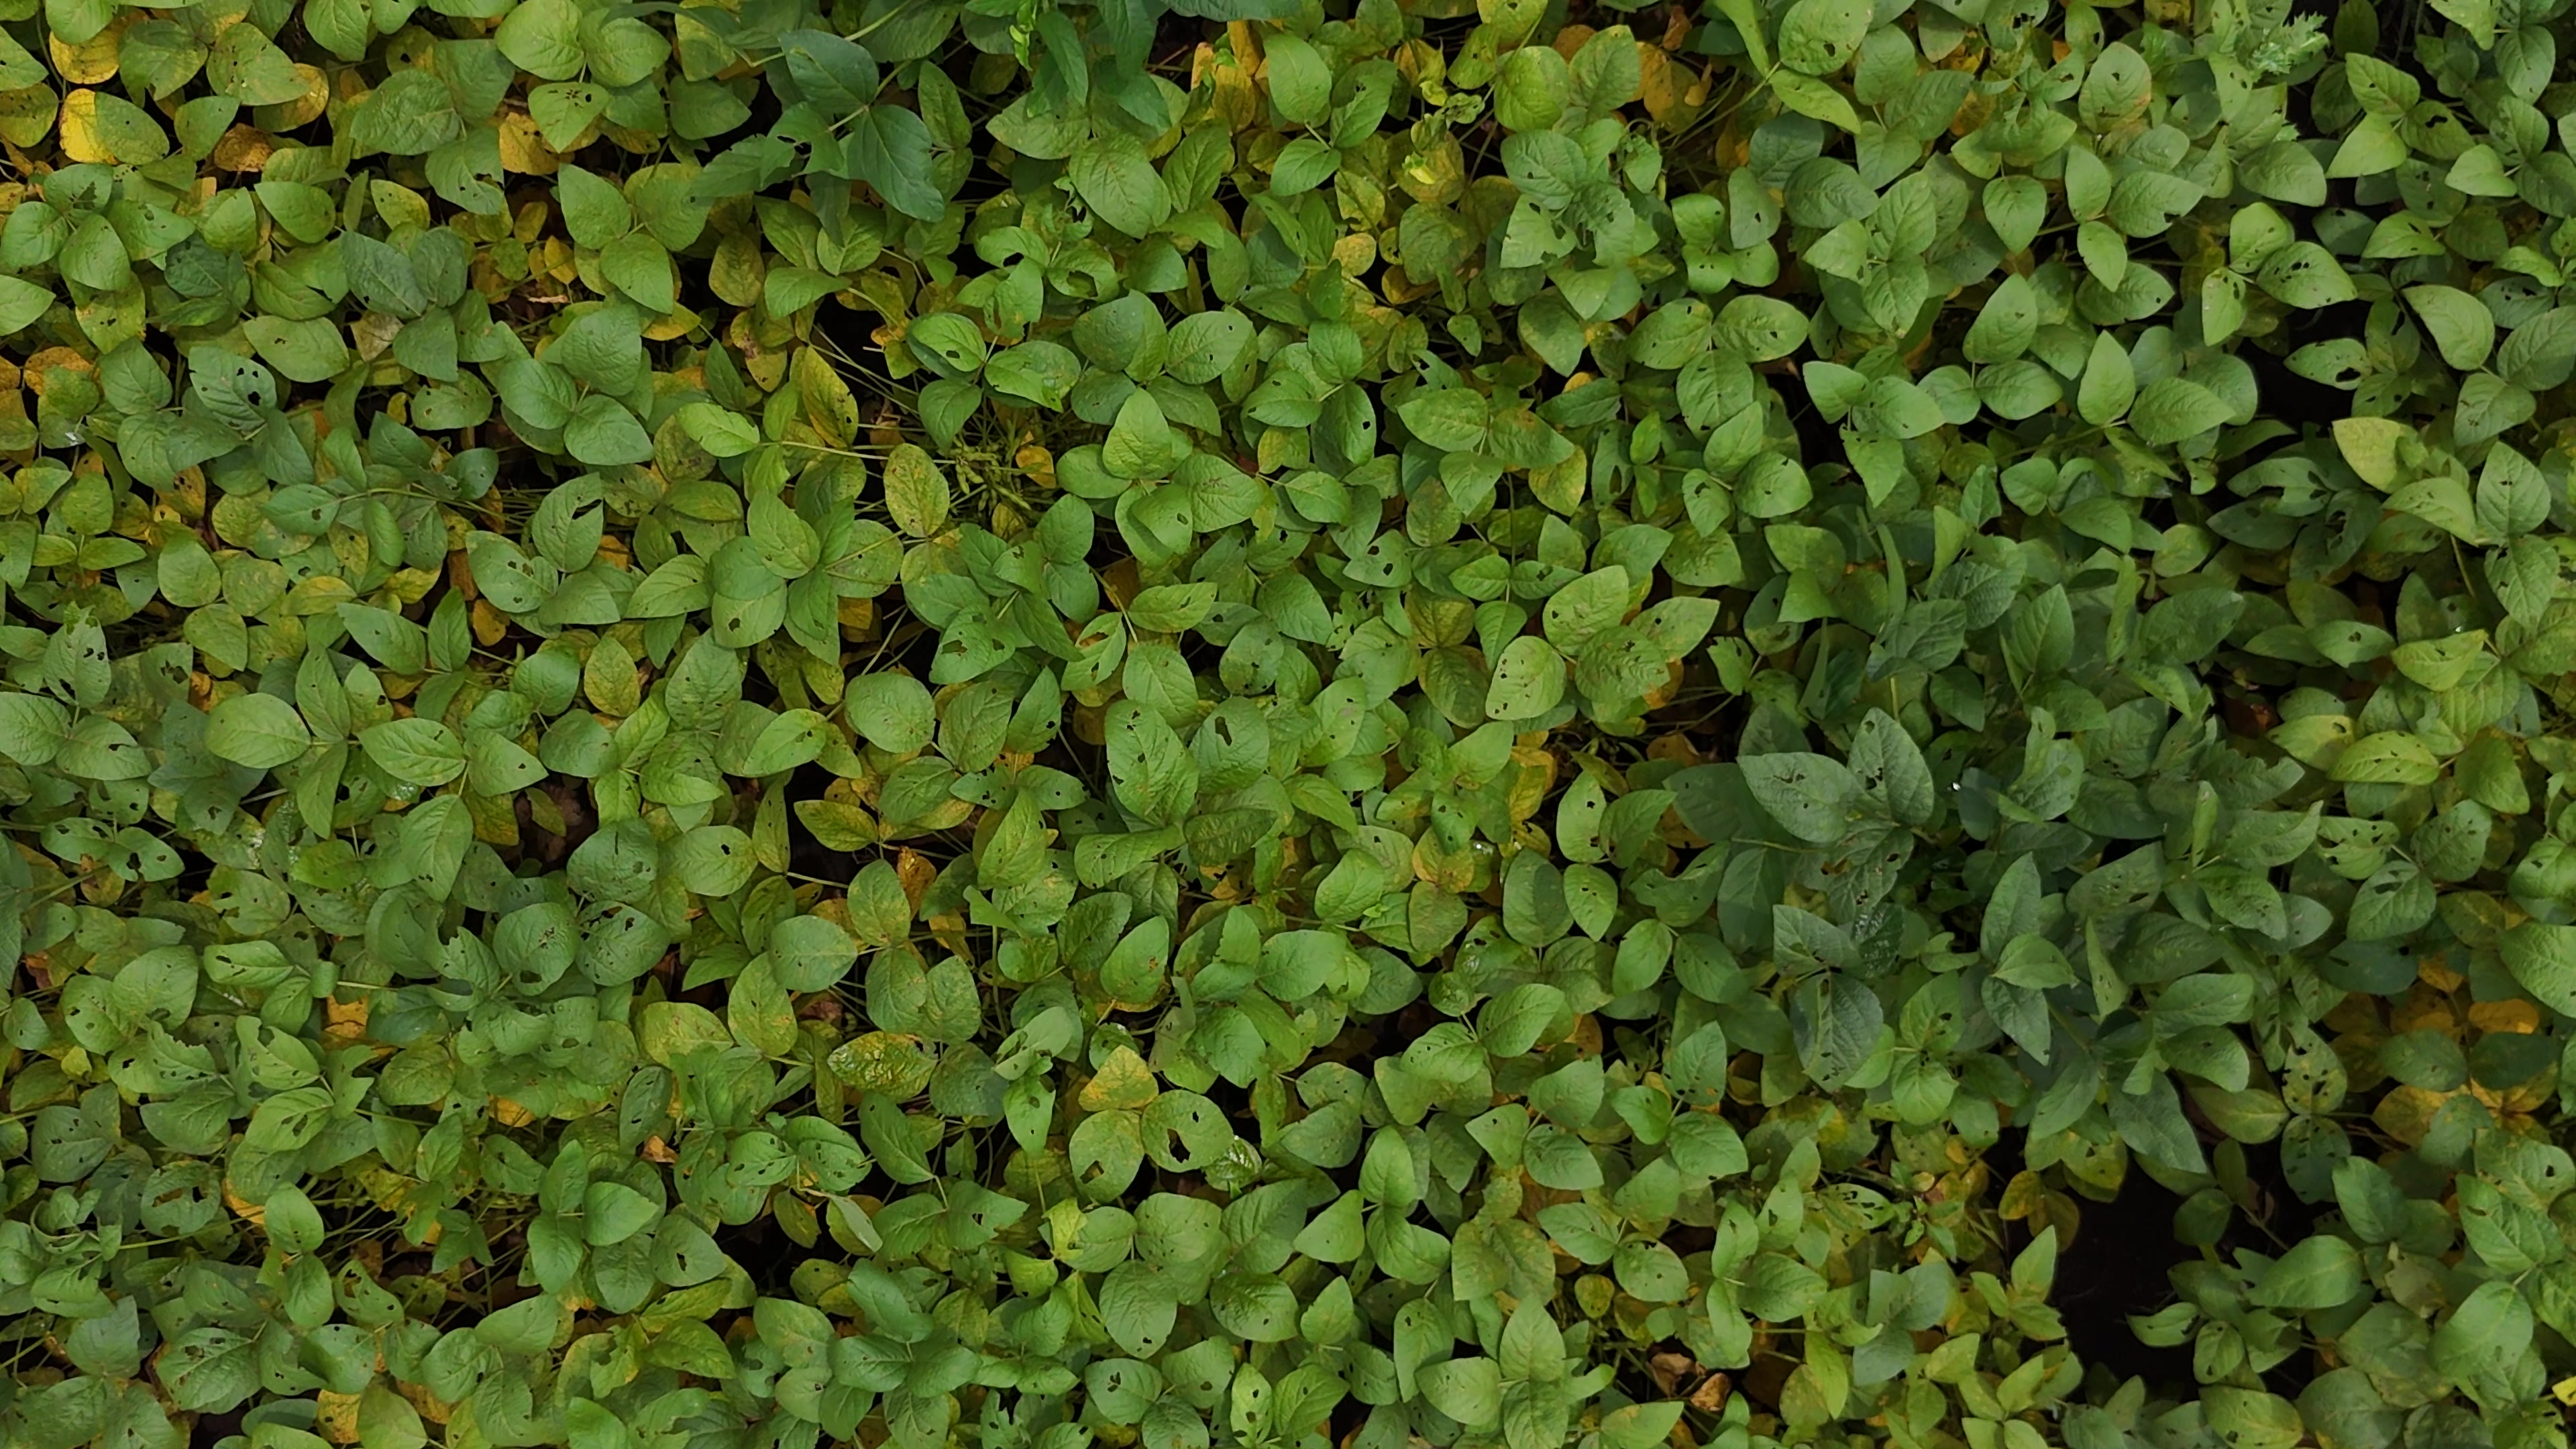
Label: Mosaic